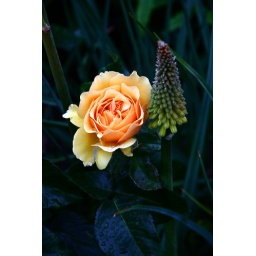
A rose and a lupin (I think) grow in the same flower bed in London's Hyde Park.